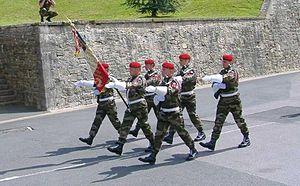
Garde du drapeau du 1er régiment de parachutistes d'infanterie de marine le 11 novembre 2008 à Bayonne.
Les troupes de marine sont une composante/spécialité de l'Armée de terre française qui regroupe plusieurs Armes : infanterie, artillerie, cavalerie blindée, transmissions, génie et troupes aéroportées.
Le 1ᵉʳ régiment de parachutistes d'infanterie de marine est un régiment parachutiste des troupes de marine faisant partie des forces spéciales de l'armée française et dépendant du commandement des forces spéciales Terre.